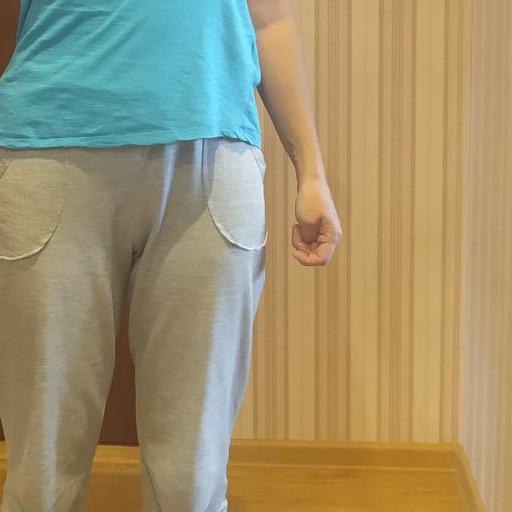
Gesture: no_gesture